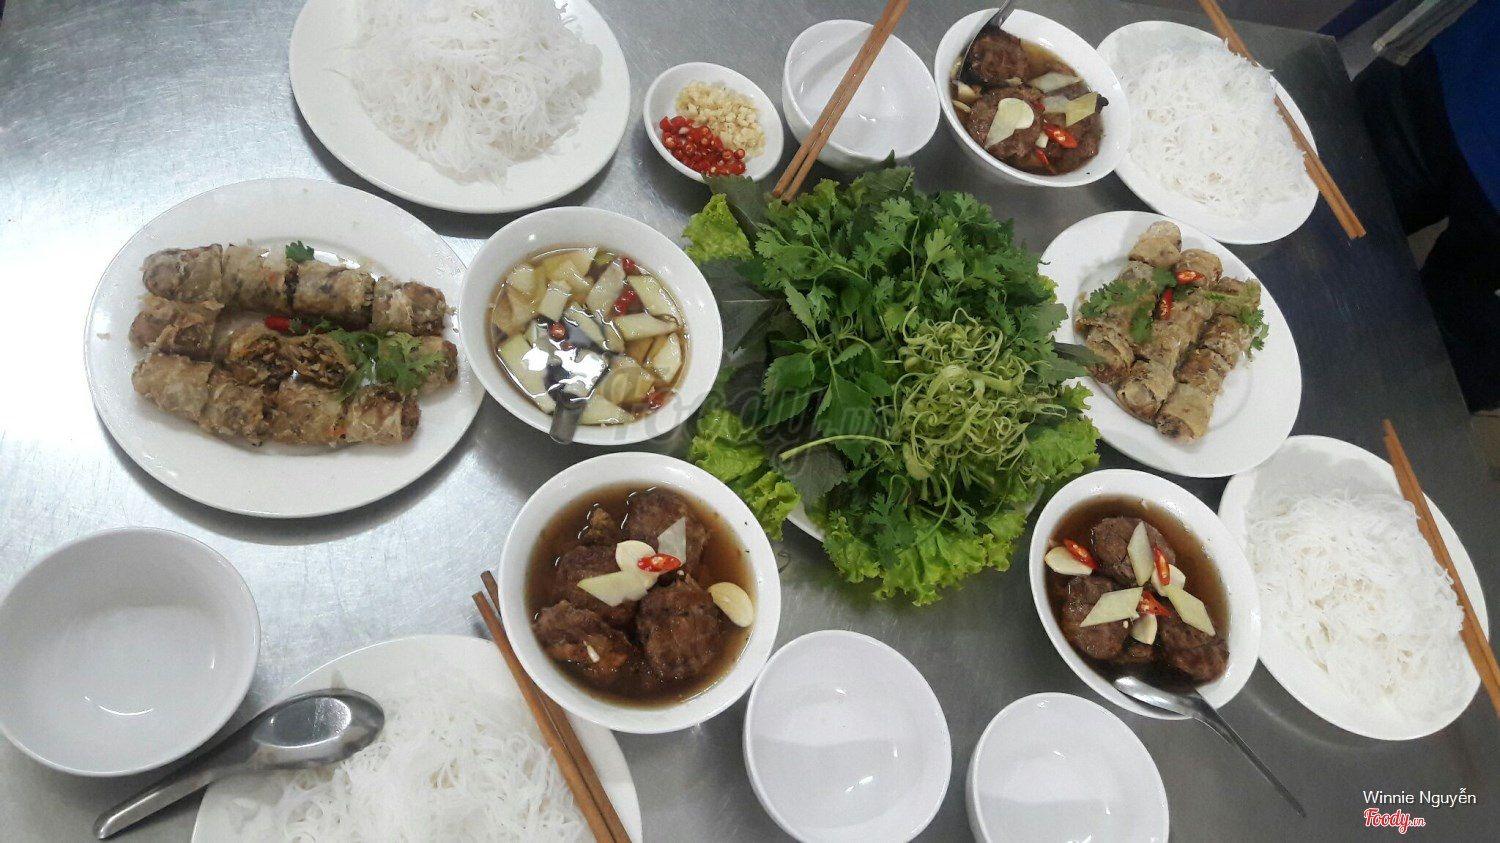
ở trên bàn đang có sự xuất hiện của nhiều món ăn